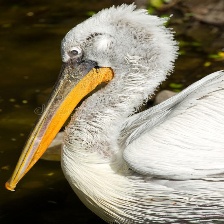
Species: DALMATIAN PELICAN
Scientific name: PELECANUS CRISPUS